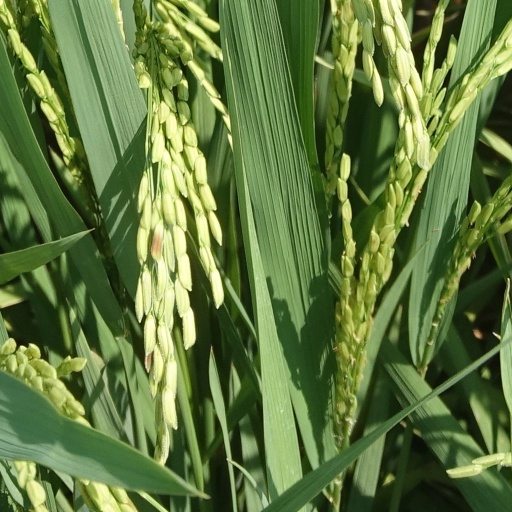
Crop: rice